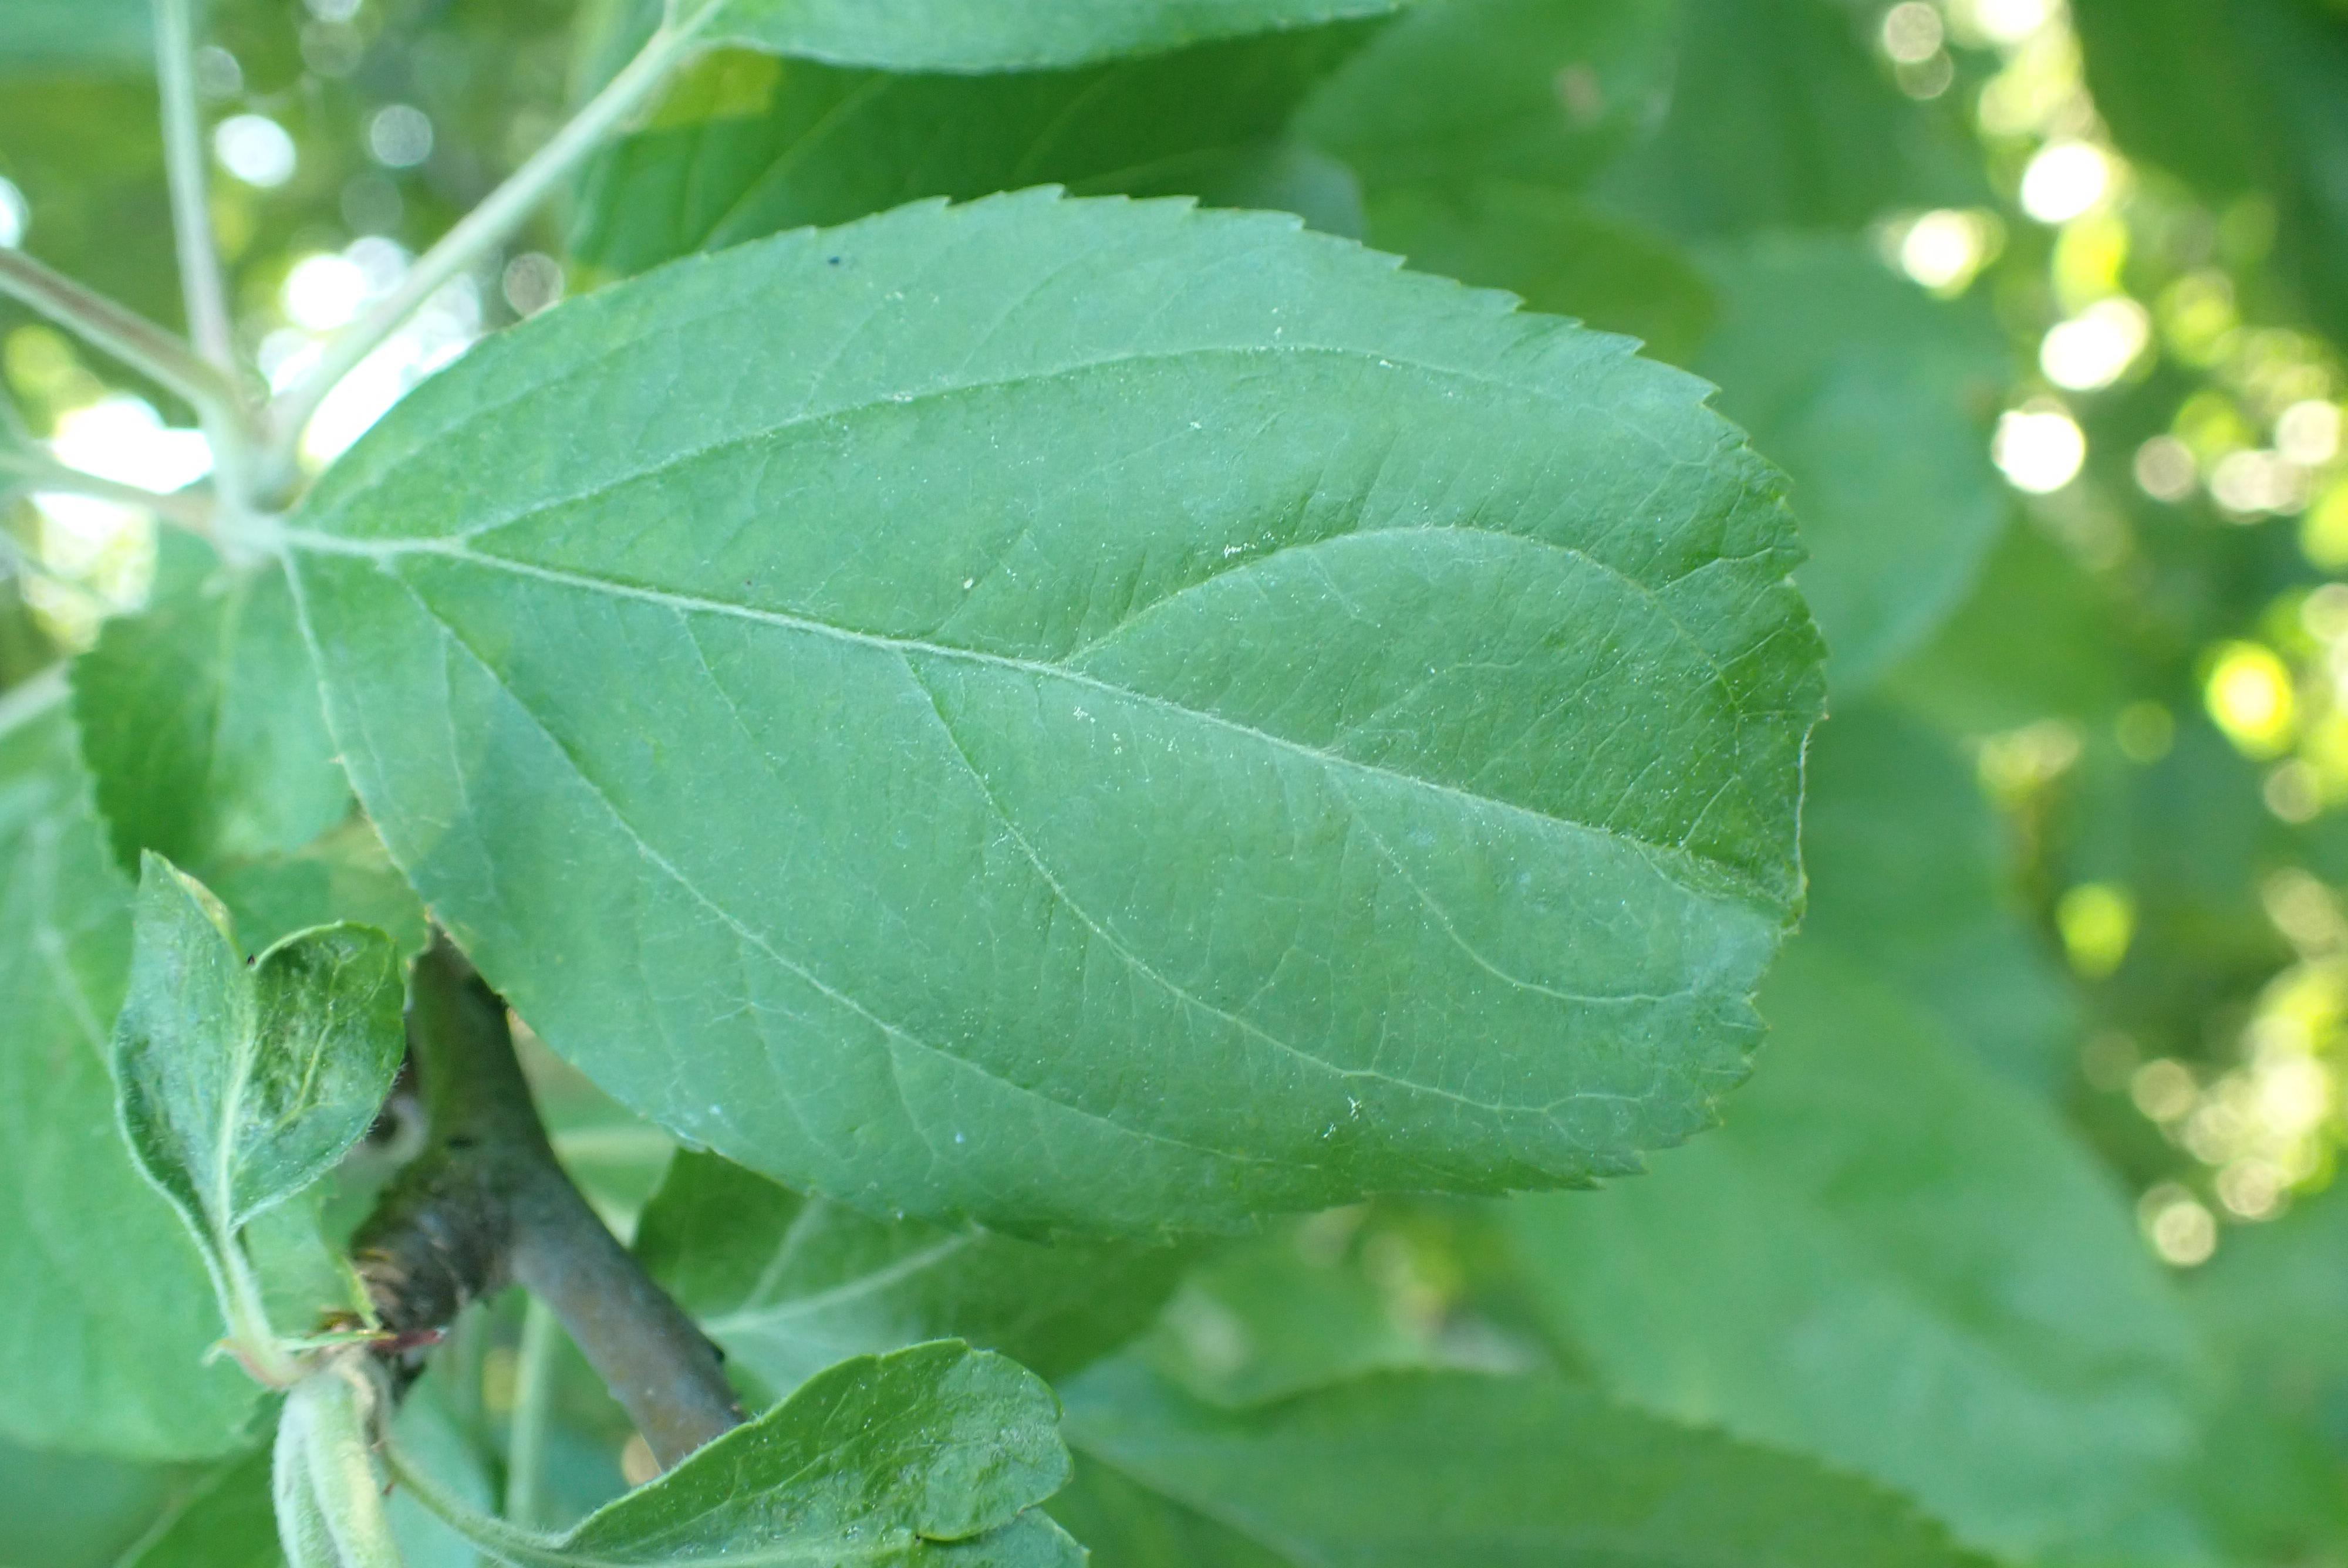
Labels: healthy